James H. Strauss Jr.

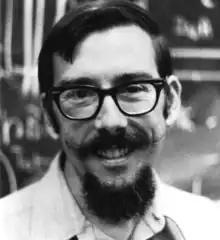
Strauss in 1986

James Henry Strauss Jr. was an American biologist who was the Ethel Wilson Bowles and Robert Bowles Professor of Biology, Emeritus, at the California Institute of Technology.